Richard Jay-Alexander

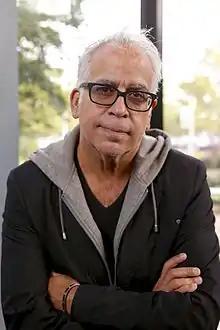

Richard Jay-Alexander (born May 24, 1953) is an American Broadway producer and director. He served as Executive Director of the North American Flagship Headquarters, Cameron Mackintosh Inc., for twelve years, known for productions which include "Les Misérables", "Cats", "The Phantom of the Opera," "Miss Saigon", "Five Guys Named Moe", "Oliver!" and "Putting It Together."